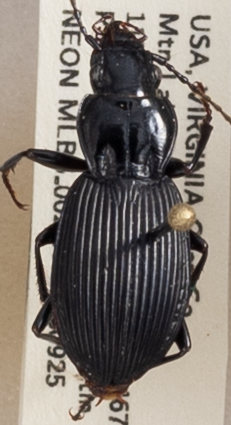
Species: Pterostichus lachrymosus
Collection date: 2018-09-25 04:00:00
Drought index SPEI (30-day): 1.594
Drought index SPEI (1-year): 1.69
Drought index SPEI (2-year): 1.594